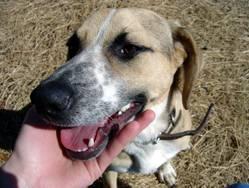
dog